Gemstones in the Bible

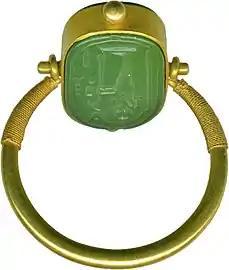
Green Jasper ring of Pharaoh Tutankhamun

Carnelian - Hebrew אֹדֶם‬‎ "ʾōḏem", Greek σάρδιον "sardion"; Latin "sardius"; the first stone of the breastplate (Exodus 28:17, 39:10) representing Ruben; also the first among the stones of the King of Tyre (Ezekiel 28:13); the sixth foundation stone of the celestial city (Revelation 21:19).